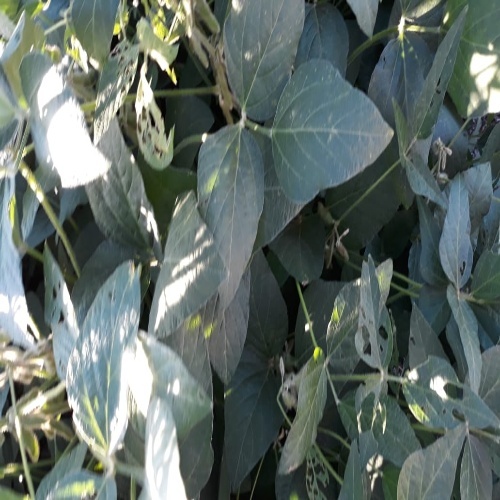
Label: Caterpillar